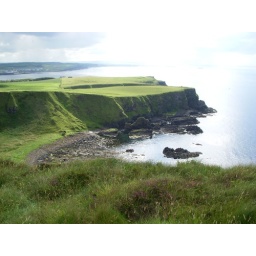
it's the large rock formation on the beach in the middle of the photo - kind of looks like a camel laying down